Arnold Dodel-Port

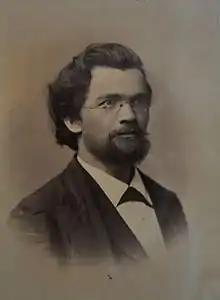
Arnold Dodel-Port

Arnold Dodel-Port (16 October 1843, Affeltrangen – 11 April 1908, Zürich) was a Swiss botanist and forceful advocate of Darwin's evolutionary theory.